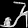
Label: Sandal